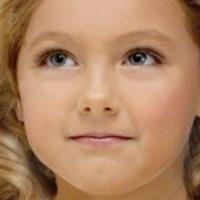
Age group: age 01-10